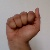
The image shows a hand gesture representing the letter 'A' in Indian Sign Language.